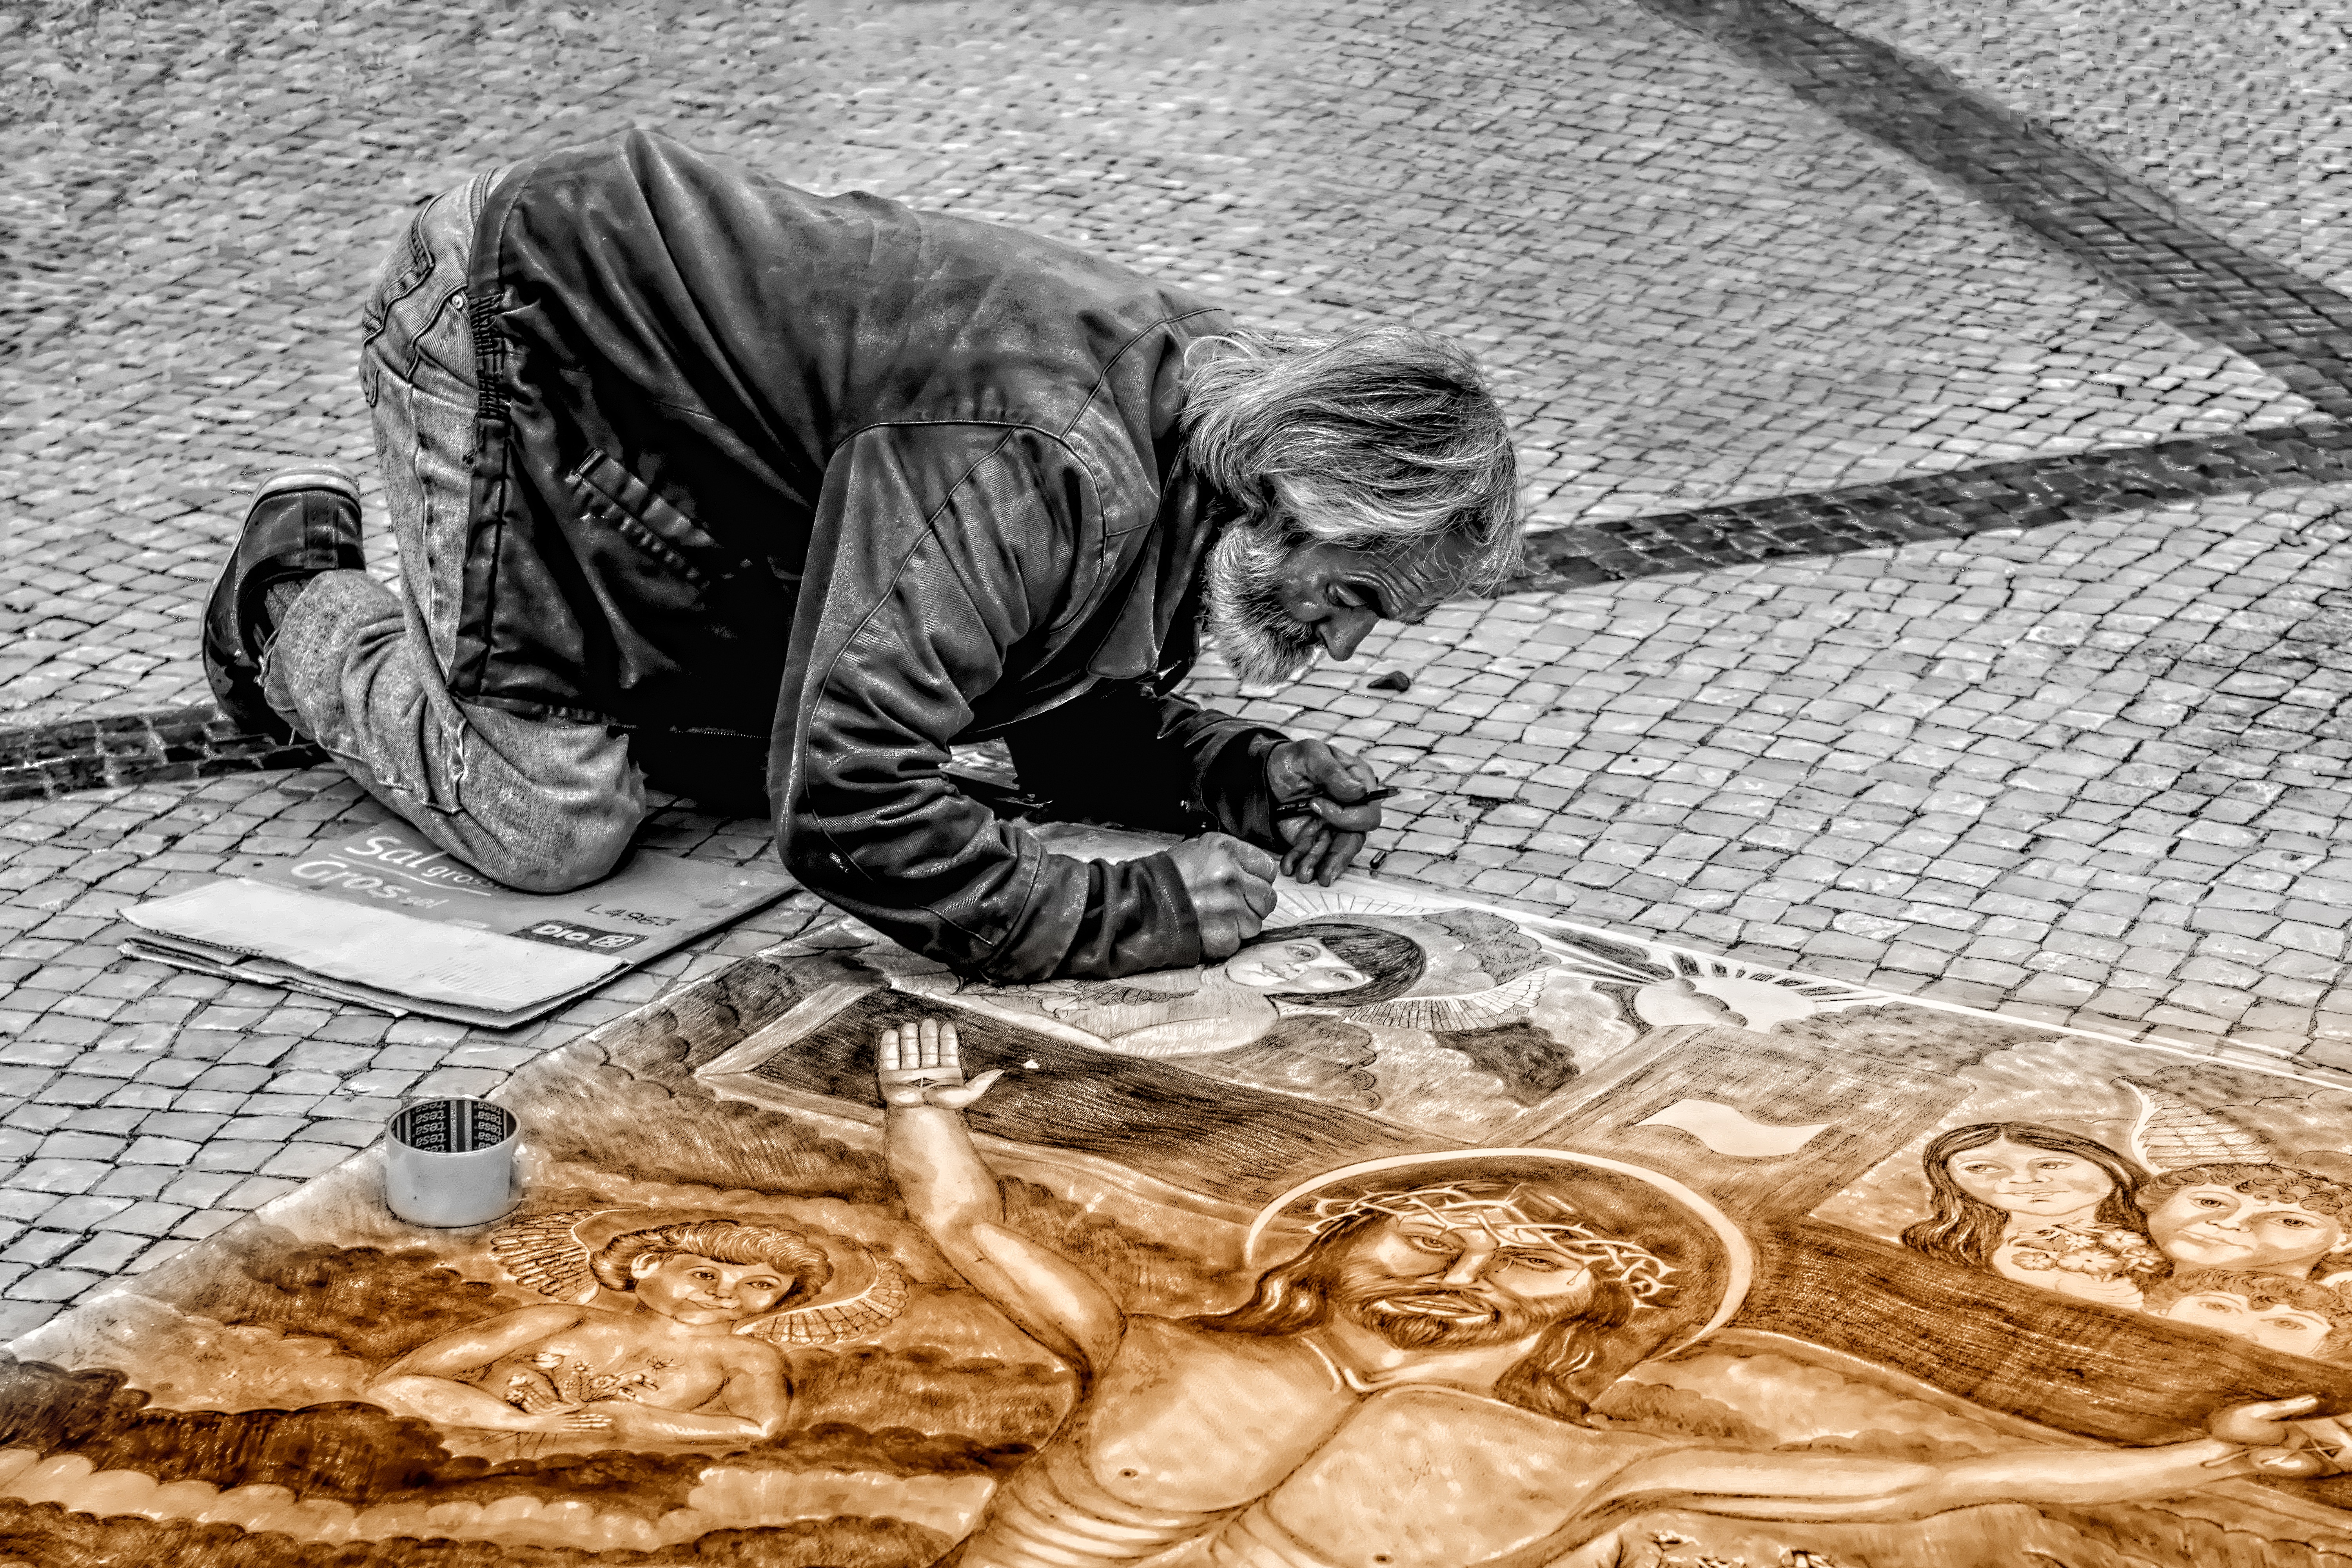
man, sand, people, street, artist, material, painting, sculpture, art, painter, sketch, drawing, temple, carving, ancient history